Rio Ferdinand

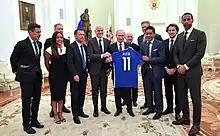
Ferdinand (far right) with Russian President Vladimir Putin (centre) at the 2018 FIFA World Cup in Russia

Ferdinand grew up in the Friary council estate, Peckham. He has several brothers and sisters: one brother and three sisters on his father's side and a brother and sister from his mother's remarriage. His brother, Anton Ferdinand, also played as a defender, while his cousins are Les Ferdinand and Kane Ferdinand. Although he spent the majority of his career with Manchester United, he grew up supporting rivals Liverpool.